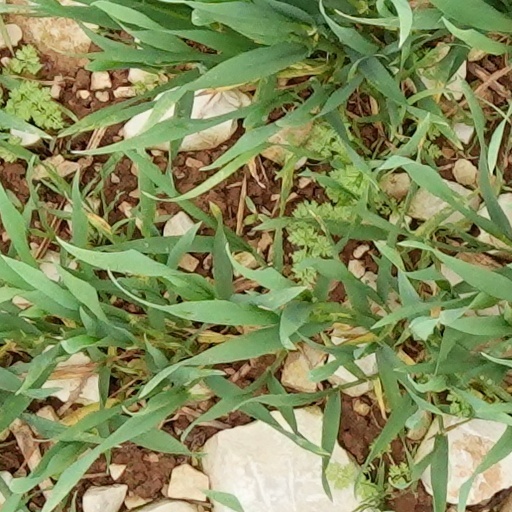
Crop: wheat